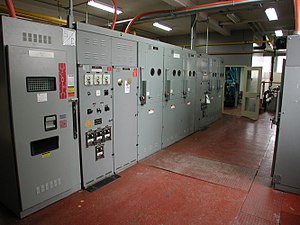
Elektrisk udstyr
Elektrisk udstyr på elnettet i en større bygning
Elektrisk udstyr inkluderer alle elektricitetsdrevne maskiner. Det består typisk af en lukket boks med en række elektroniske komponenter og en omskifter. Eksempler på elektrisk udstyr inkluderer: